Himamaylan

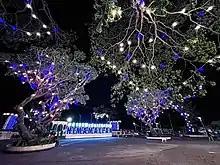
Himamaylan City Public Plaza

Himamaylan is politically subdivided into 19 barangays. Each barangay consists of puroks and some have sitios.